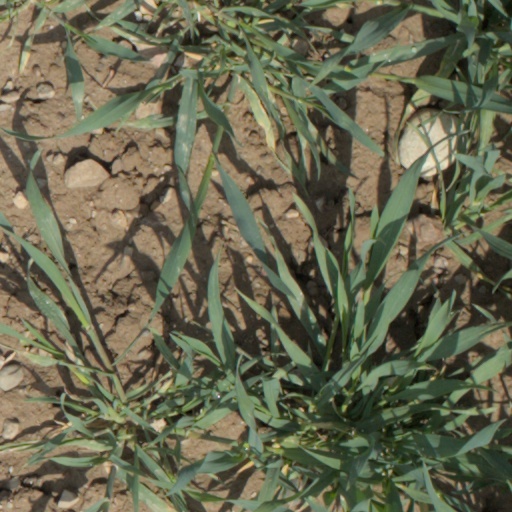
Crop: wheat